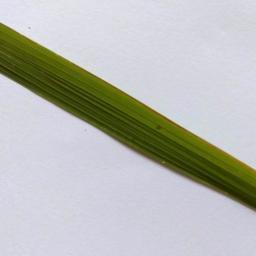
Label: Rice___Healthy